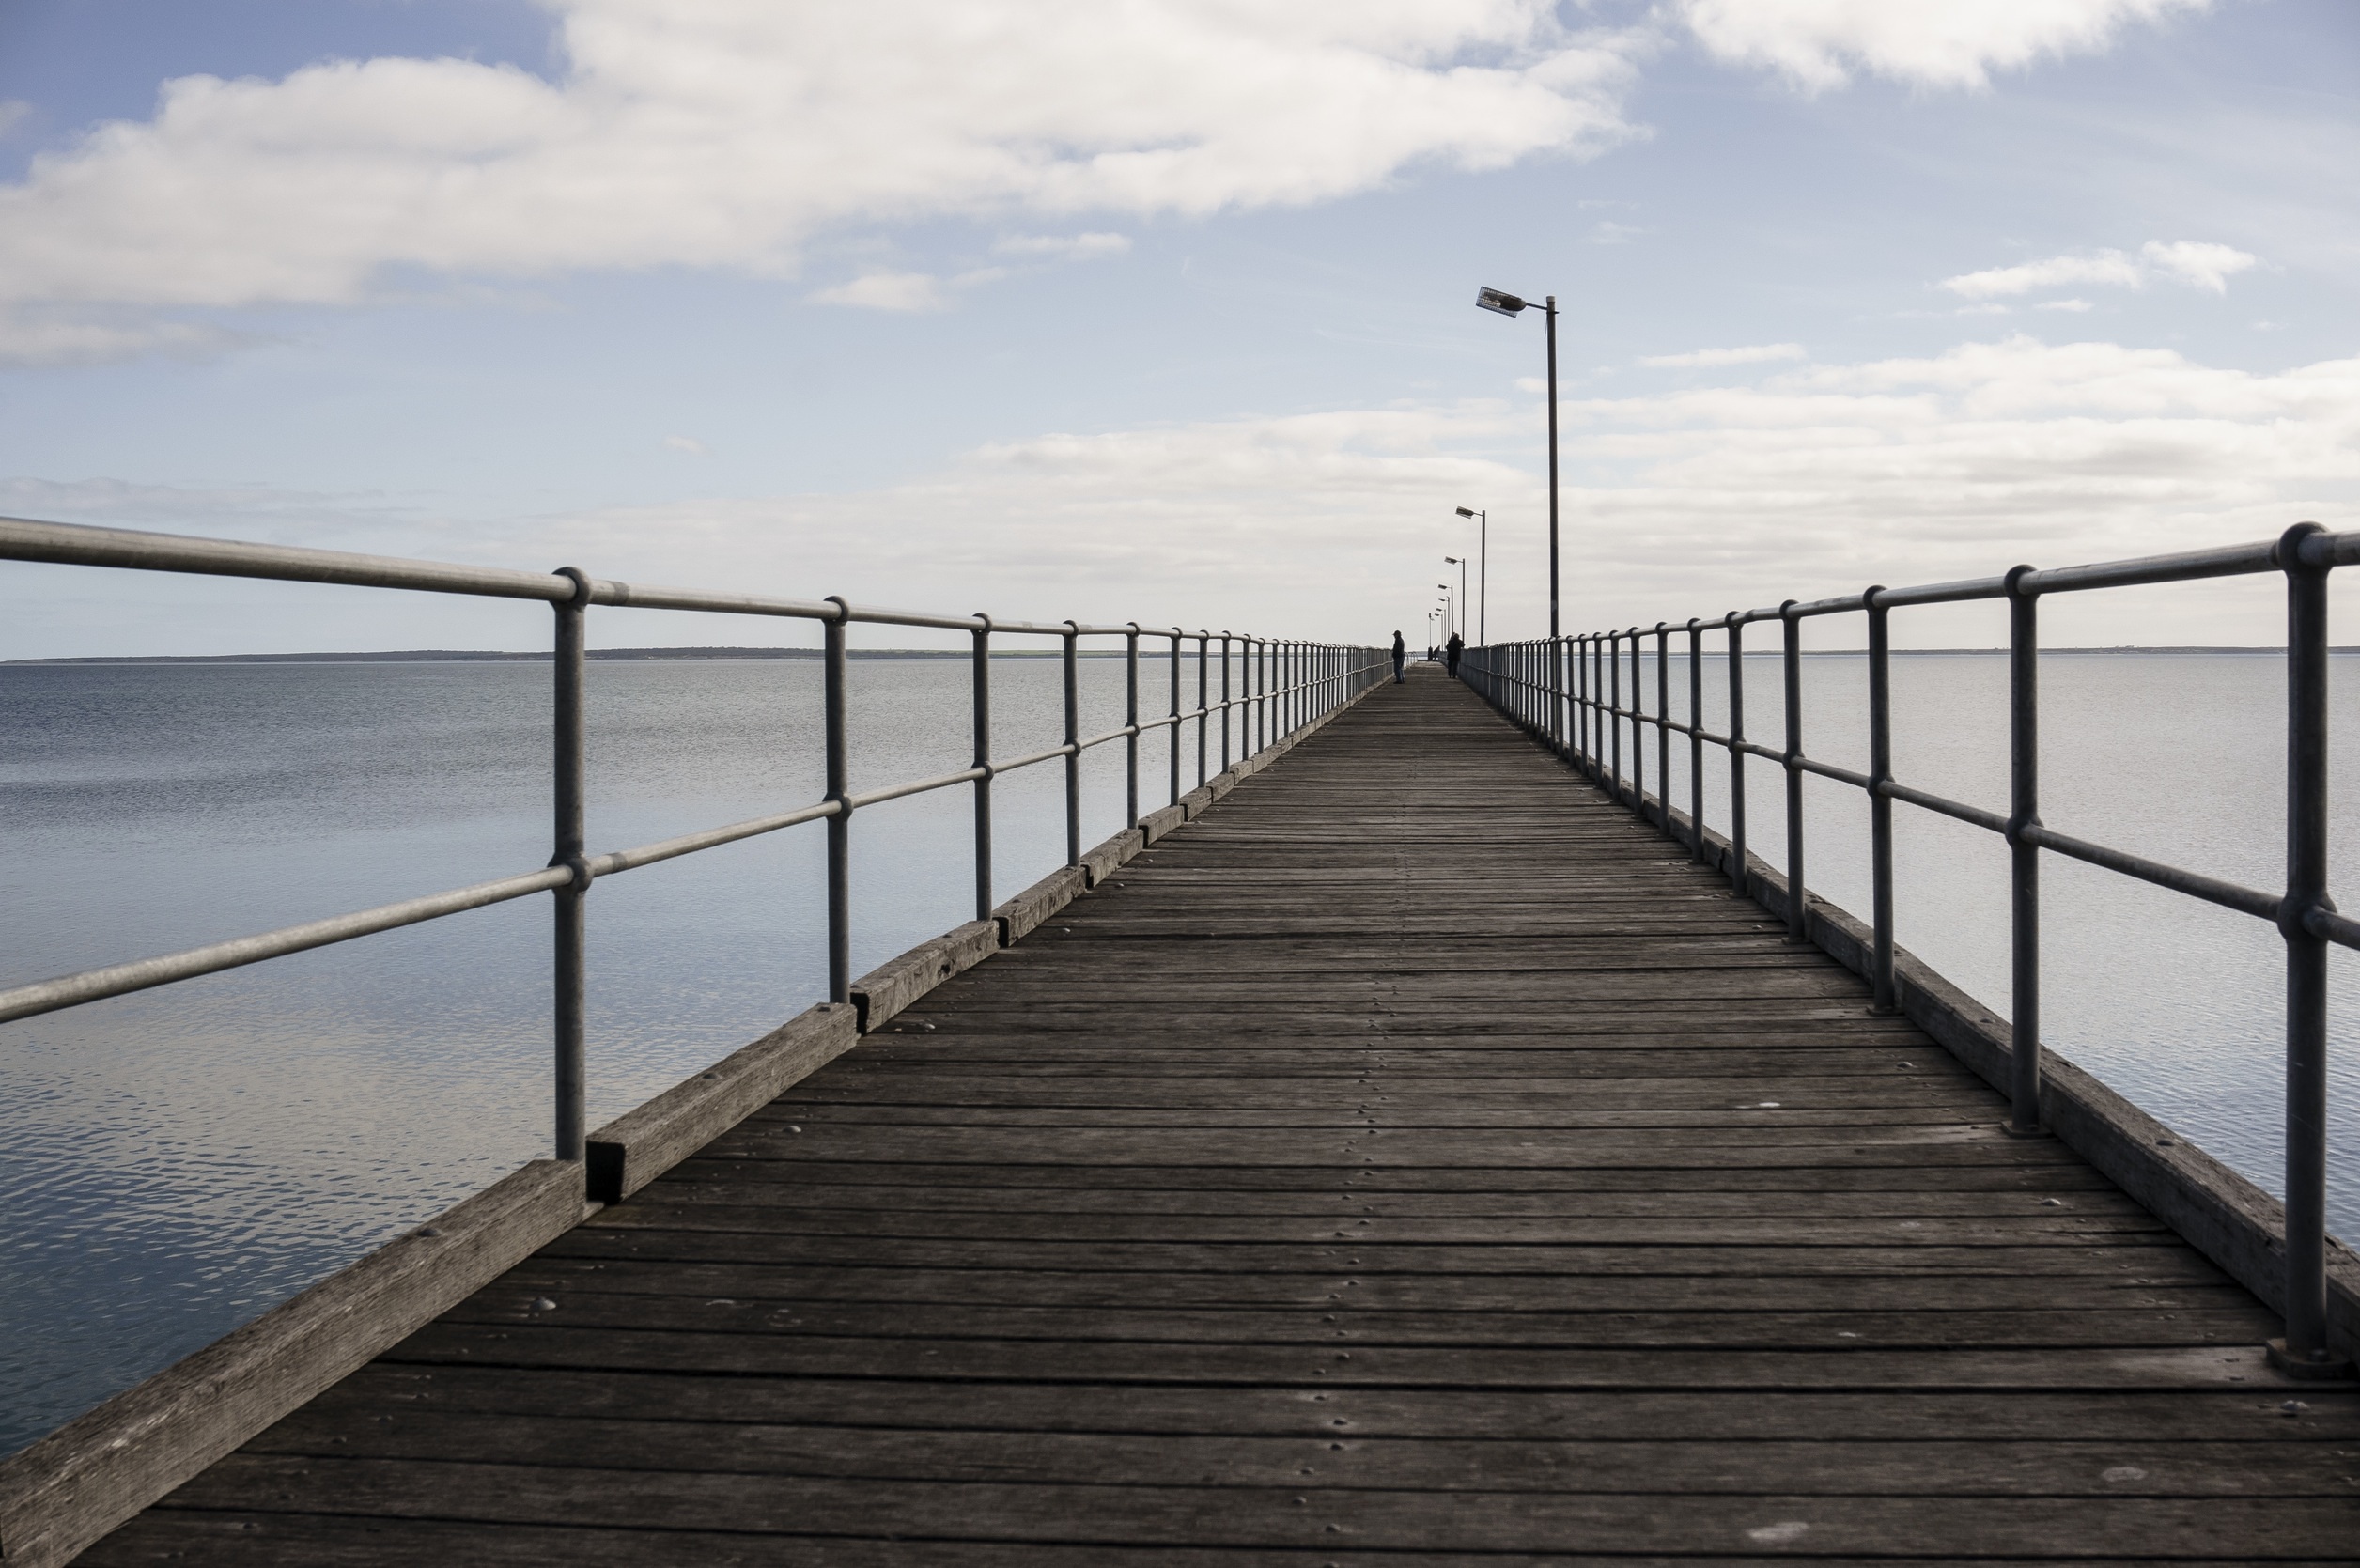
sea, water, ocean, structure, boardwalk, bridge, photography, pier, walkway, construction, line, calm, jetty, rails, wooden, vanishing point, nonbuilding structure